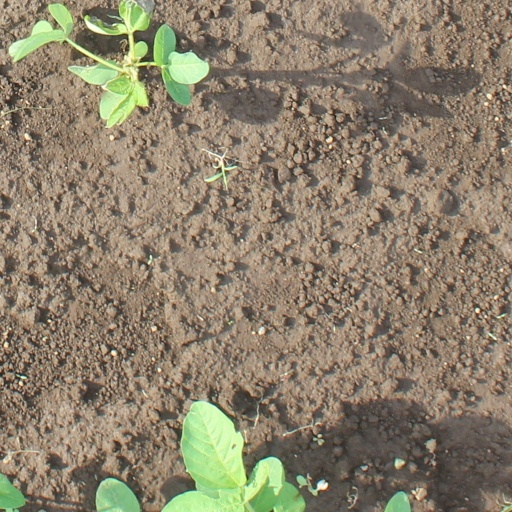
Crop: soybean